Zahlé

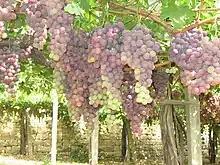
Zahlé grapes

Being the main town of the Beqaa Valley, Lebanon's most important agricultural region, the economy of Zahlé has long been built on agriculture. Grapes are the area's chief product, with vineyards forming a prominent feature of the surrounding landscape. Vines are also individually grown on lattice, on many of the older houses' terraces. A sizable part of the local produce supplies the three wineries present in and around the town, and the numerous distilleries producing arak, the local liquor which Zahlé is famous for.